Sarah Maria Clinton Perkins

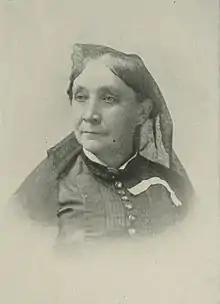
"A Woman of the Century"

Sarah Maria Clinton Perkins ( Clinton; pen name S. M. Perkins and S. M. C. Perkins; April 23, 1824 – December 2, 1905) was an American Universalist minister, social reformer, lecturer, editor, and author of Sunday school books. Early in life, she was engaged in educational work. She was involved in the temperance movement and advocated for women's suffrage. She was an early abolitionist and an early Prohibitionist. Perkins was a highly educated woman, a writer and speaker of rare force. Moving to Cleveland, Ohio, after being widowed in 1880, she was for many years actively connected as National Lecturer with the Woman's Christian Temperance Union (WCTU). She filled various other positions in reform associations including, President of Cleveland's Equal Franchise Club, and president of the Literary Guild of Cleveland.